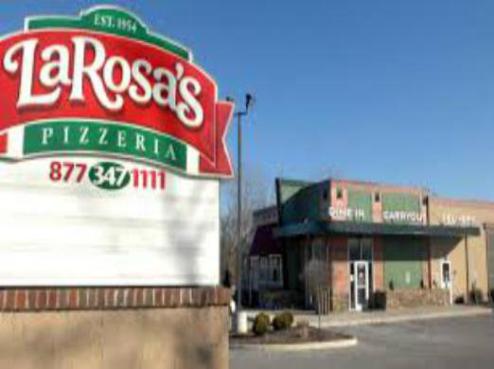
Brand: larosa's pizzeria
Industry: Food